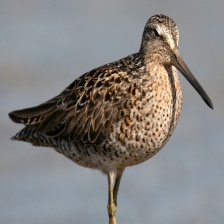
Species: SHORT BILLED DOWITCHER
Scientific name: LIMNODROMUS GRISEUS